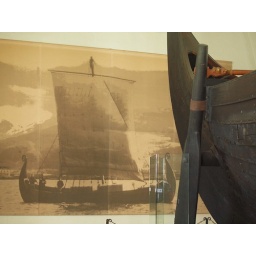
Artists impression of a ship under sail